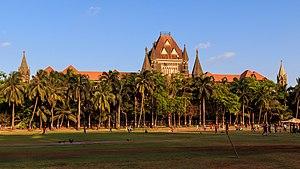
Bombay ou Mumbai est la capitale de l'État indien du Maharashtra. La métropole compte 12 478 447 habitants en 2011. Ville d'Inde la plus peuplée, elle forme avec ses villes satellites de Navi Mumbai, Bhiwandi, Kalyan, Ulhasnagar et Thane, une agglomération de 18 414 288 habitants, soit la cinquième plus peuplée au monde.